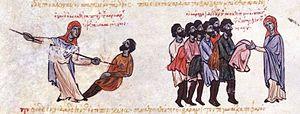
L'historiographie byzantine, parallèlement à la littérature byzantine, est riche est variée, que l'on peut considérer comme l'une des plus importantes de l'histoire en général. Beaucoup d'écrits sont parvenus jusqu'à nous, et on est loin d'avoir tout exploré. Parmi les auteurs, nous pouvons citer Philostorge, l'un des plus anciens historiens, Simocates, Procope de Césarée, Théophane, Porphyrogénète, Jean Skylitzès, Nicétas Choniatès, Anne Comnène, Nicéphore Grégoras ou Jean Cinnamus.
L’Empire byzantin ou Empire romain d'Orient désigne l'État apparu vers le IVᵉ siècle dans la partie orientale de l'Empire romain, au moment où celui-ci se divise progressivement en deux.
La garde varangienne ou garde varègue fut un corps d’élite de l’armée byzantine formé de mercenaires d’abord scandinaves, puis de plus en plus anglo-saxons, dont le rôle principal était la protection rapprochée de l’empereur ; elle exista du Xᵉ siècle au XIVᵉ siècle.